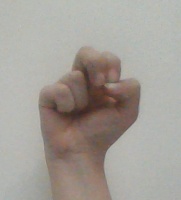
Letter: gaaf